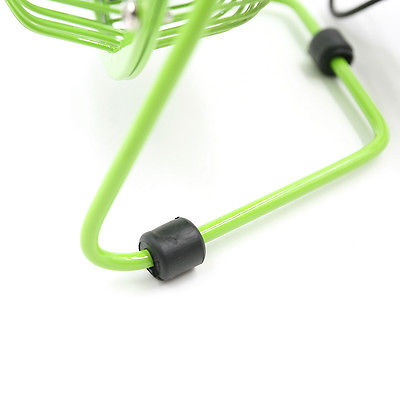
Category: fan